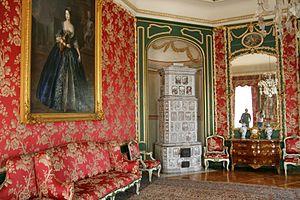
Nieborów (le château) - Le salon rouge, aménagé par Michał Kazimierz Ogiński de 1766 à 1768, grand portrait en pied d'Anna Orzelska par l'atelier Antoine Pesne, poële en fayence, mobilier français: canapé à confidents, fauteuils à la reine, commode style Louis-Quinze. Italiano: Nieborów (Palazzo) - Salotto Rosso